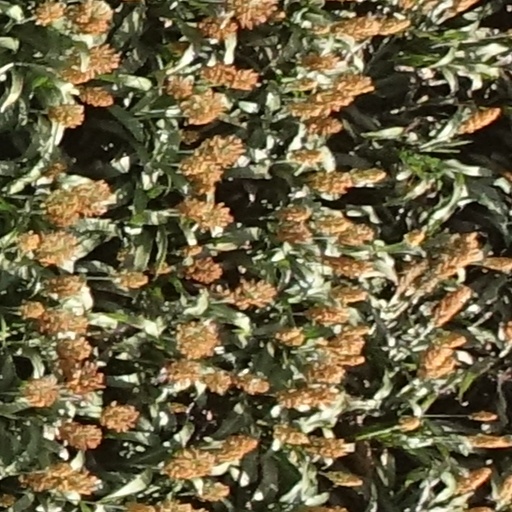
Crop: sorghum